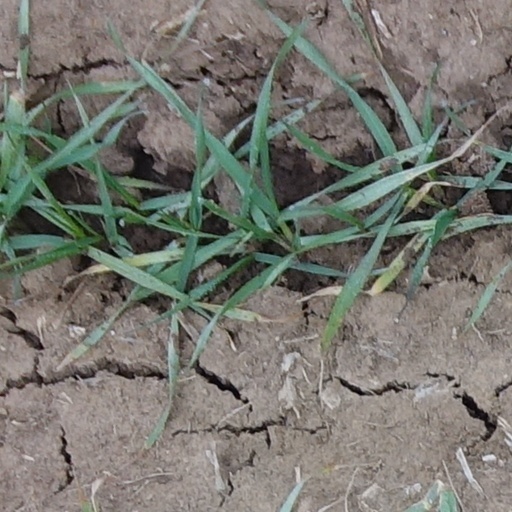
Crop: wheat